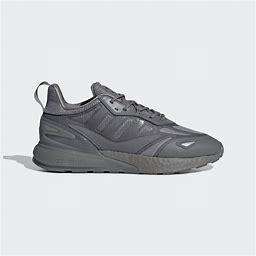
Brand: Adidas
Model: ZX 2K Boost 2